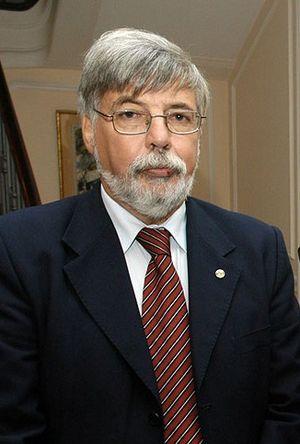
Edison Eduardo Bonomi Varela, né le 14 octobre 1948 à Montevideo, est un homme politique uruguayen, ministre de l'Intérieur de 2010 à 2020.